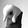
ASL letter: Q